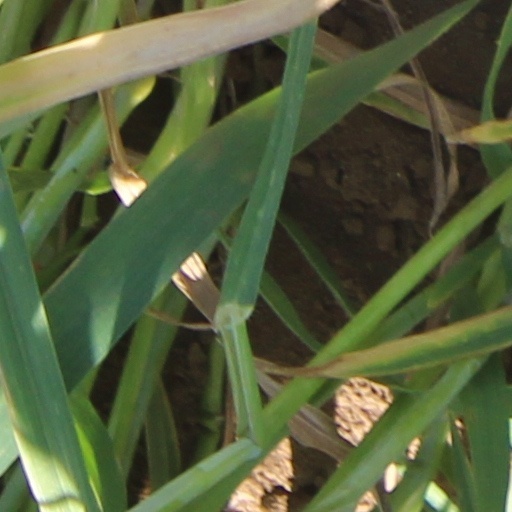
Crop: wheat